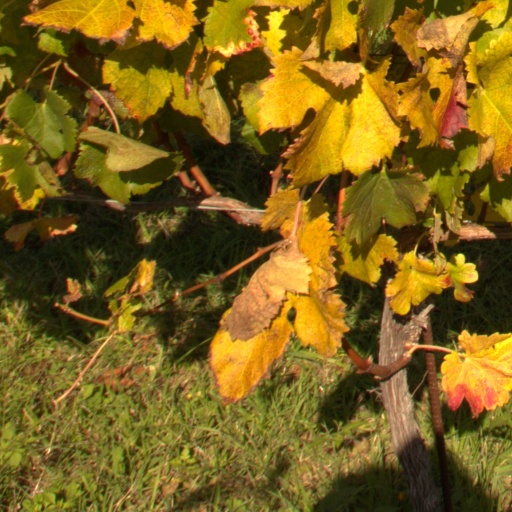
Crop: grape